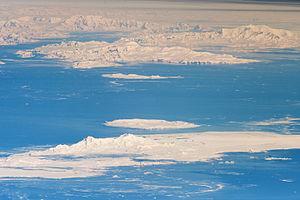
L'archipel Palmer nommé aussi archipel antarctique est un groupe d'îles au large de la côte nord-ouest de la péninsule Antarctique dont il est séparé par le détroit de Gerlache.